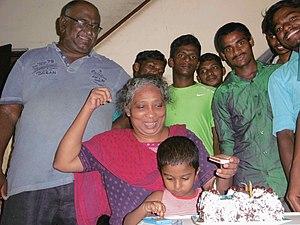
anniversaire mariage A et M
Vudhavi Karangal Samuganala Thodar Kalvi Iyakam est une ONG indienne fondée en 1991 par des étudiants pondichériens pour venir en aide aux enfants défavorisés du territoire de Pondichéry.